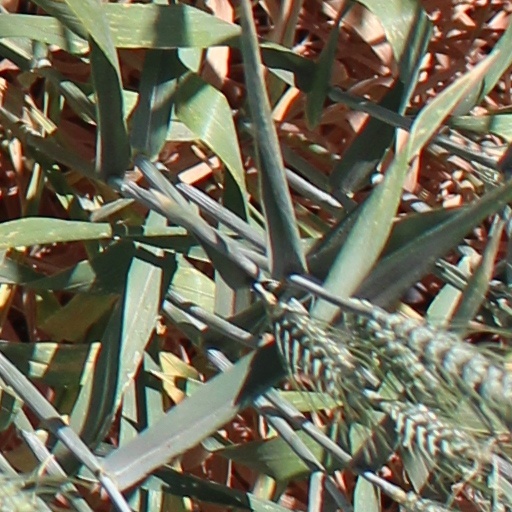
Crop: wheat